Albany City Hall

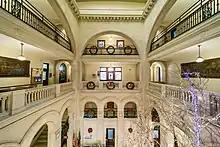
Interior atrium decorated for the December holidays.

The largest tower, the southwest tower, is square. At the first story it has three double-hung sash topped with a single light on both faces, in slight vertical recesses that continue up the entire face. Above them are three double-hung one-over-one topped by tympanums filled with the diamond pattern at left and the triangular one in the other two. On the tower's southeast is a small, narrow round tower with no fenestration save crenellation.